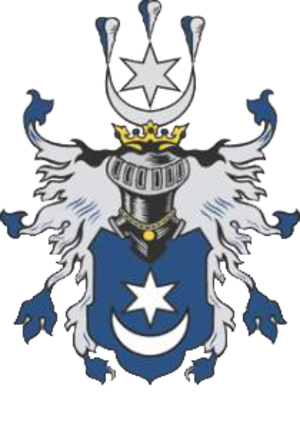
Varnsdorf est une ville du district de Děčín, dans la région d'Ústí nad Labem, en Tchéquie. Sa population s'élevait à 15 297 habitants en 2019.